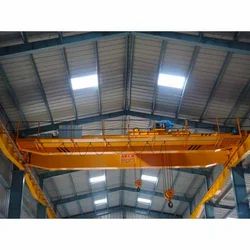
Label: Overhead_Traveling_Cranes